Battle-class trawler

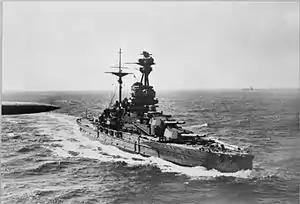
HMS "Revenge" underway

By 1939, only one Battle-class trawler, "Armentières", remained in active naval service, although "Festubert" was in reserve and "Ypres" had just emerged from a refit to become a gate vessel for Halifax's anti-submarine defences. During 1939, the RCN re-acquired five other members of the class: "Arleux", "Arras", "Loos", and "St. Eloi" on the east coast, and "Givenchy" on the west coast. The east coast trawlers served primarily as gate vessels at Nova Scotia ports including Halifax and Sydney. In 1940, the British battleship accidentally rammed and sank "Ypres", but without loss of life. On the west coast, "Armentières" served as an examination vessel, while "Givenchy" served primarily as an accommodation ship.